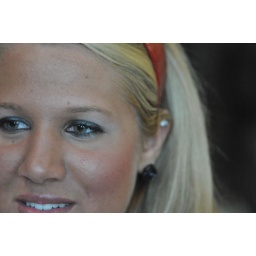
Israeli scouts visit girl scouts headquarters and troop house in Louisville Kentucky.